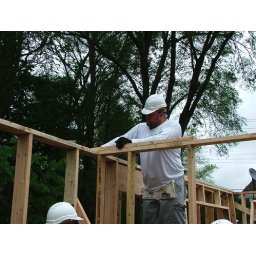
Thanks Chris for building the house by yourself.